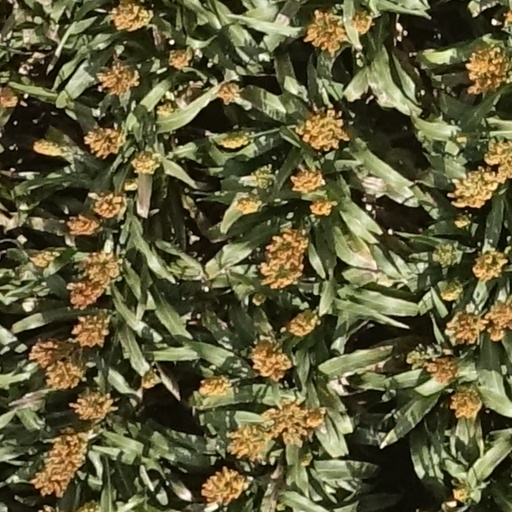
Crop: sorghum